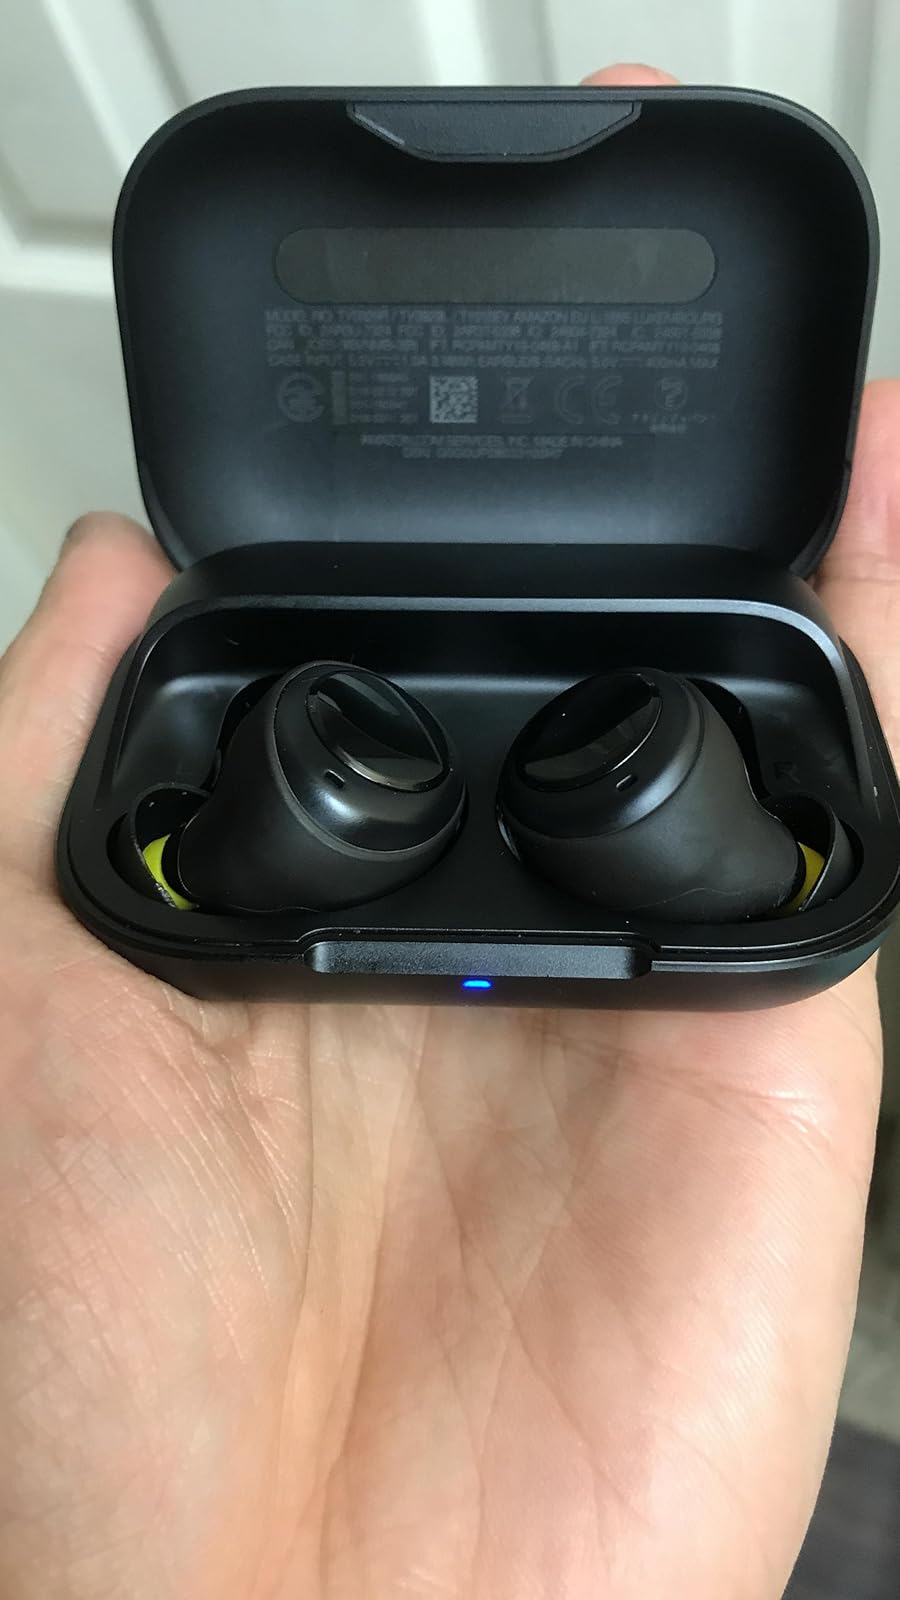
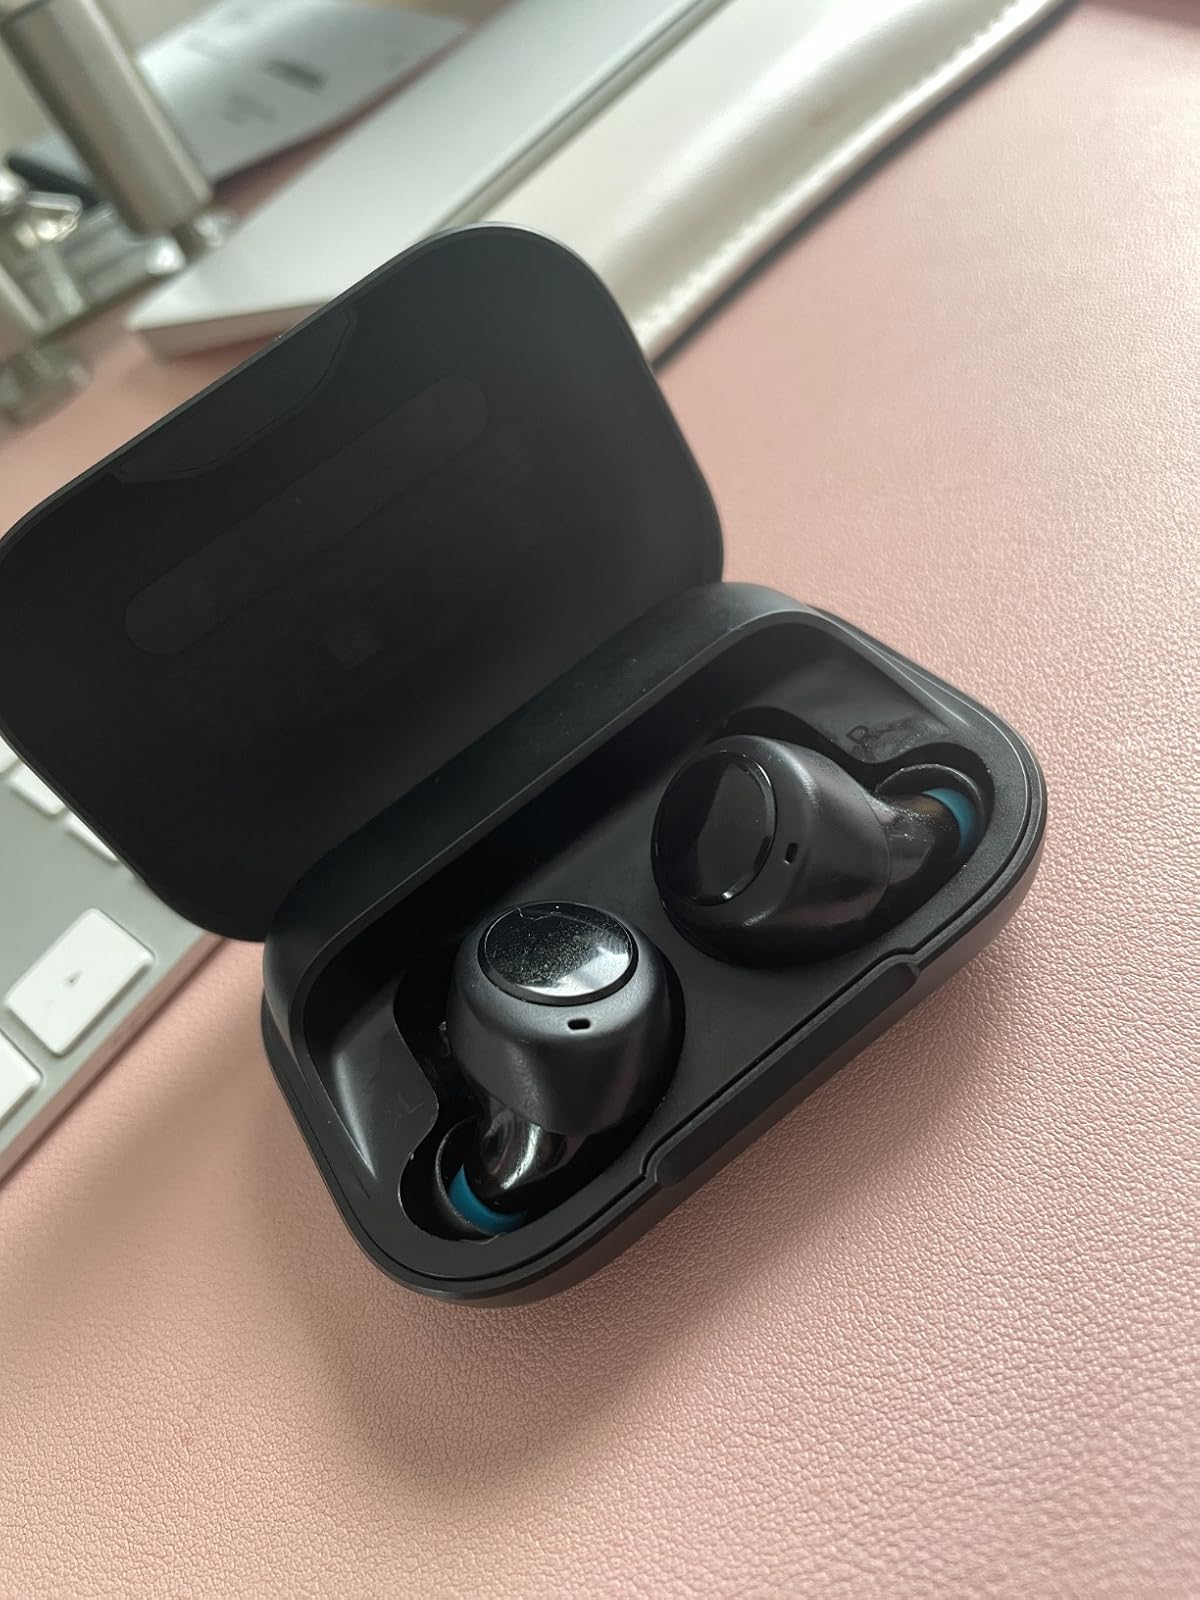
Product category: earbuds
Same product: yes